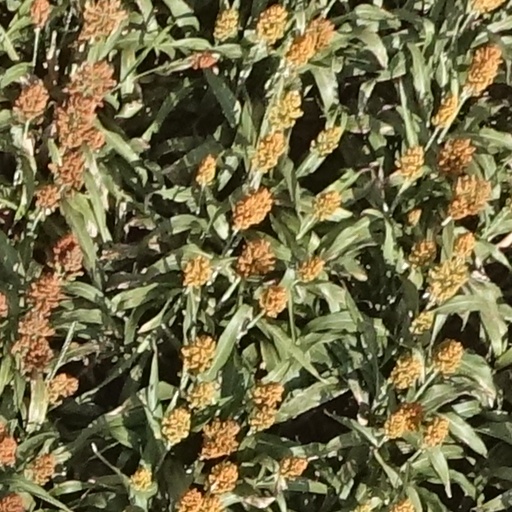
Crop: sorghum